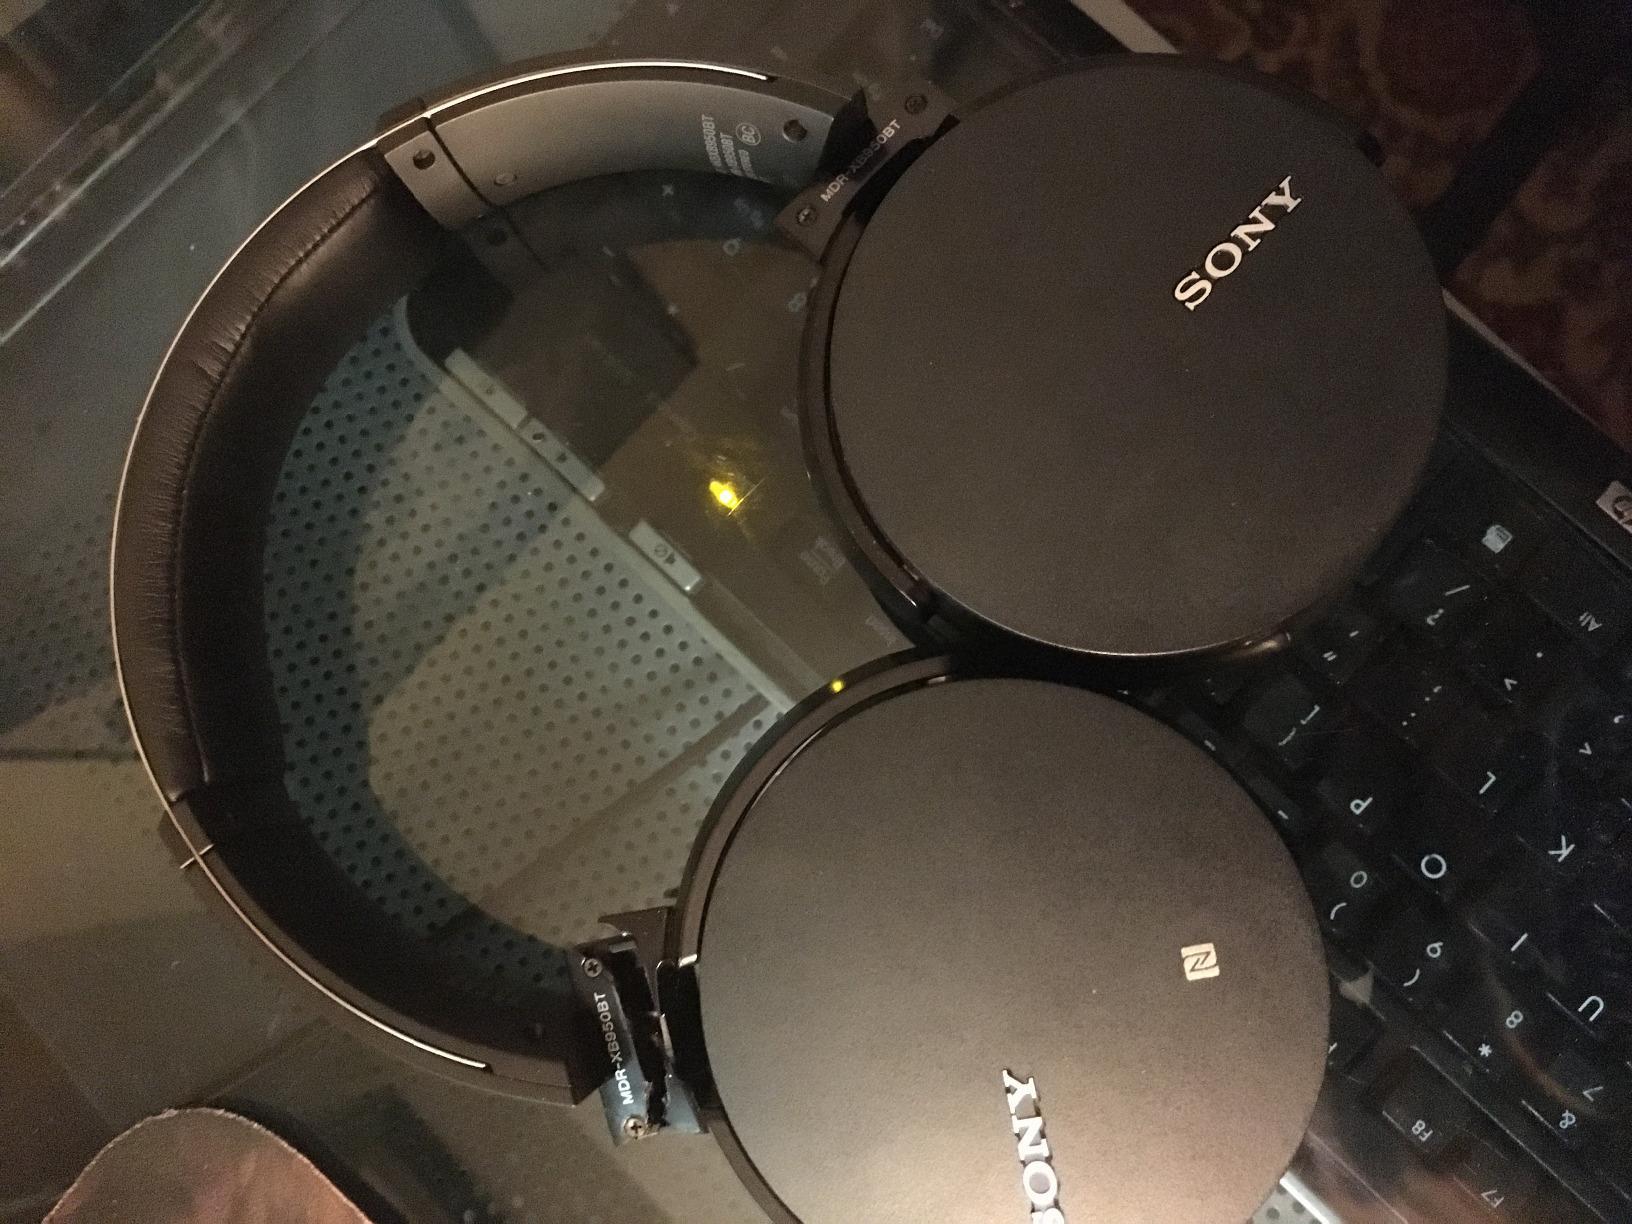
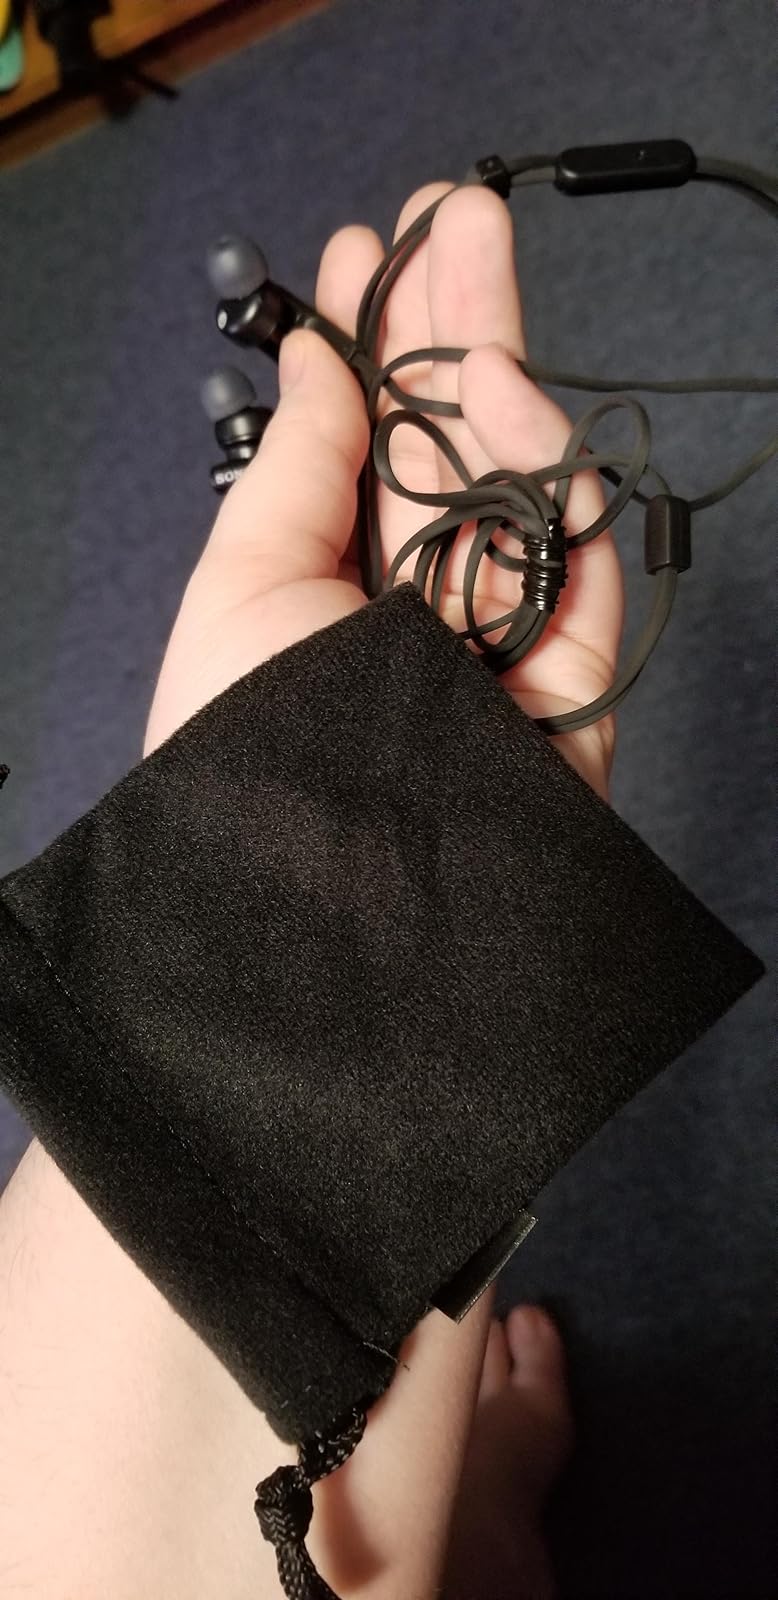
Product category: headphones
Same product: no